Sentetsu Shiki class railcars

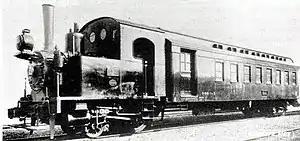
Builder's photo of Shiki1 class steam railcar no. 1.

The Shiki or Sigeu (Japanese シキ, Korean 시그) class railcars were a class of 3rd class steam railcars of the Chosen Government Railway ("Sentetsu"). There were two classes of such railcars, one built in Japan and one built in the United Kingdom.